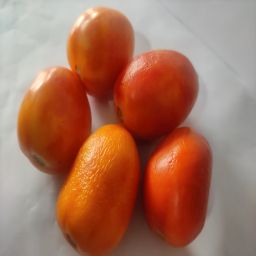
Crop: Tomato
Quality: Ripe